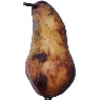
Label: Pear Abate 1